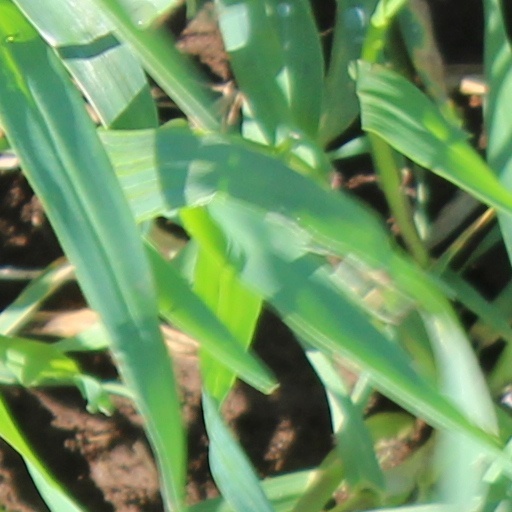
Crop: wheat